Quzhou railway station

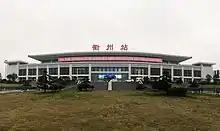
Station Building of Quzhou

Quzhou railway station is a railway station of Hangchangkun Passenger Railway located in Zhejiang, People's Republic of China.